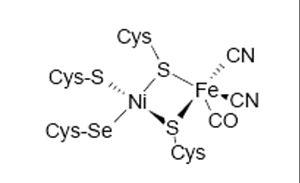
Les hydrogénases sont des enzymes qui catalysent de façon réversible la conversion des ions H⁺ en dihydrogène selon la réaction :